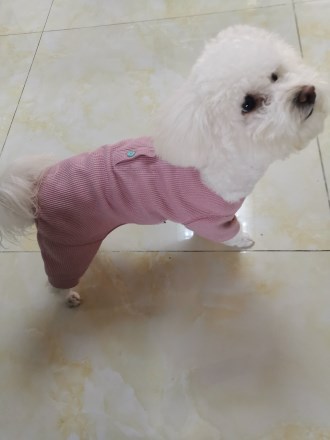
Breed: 3083-n000117-Bichon_Frise